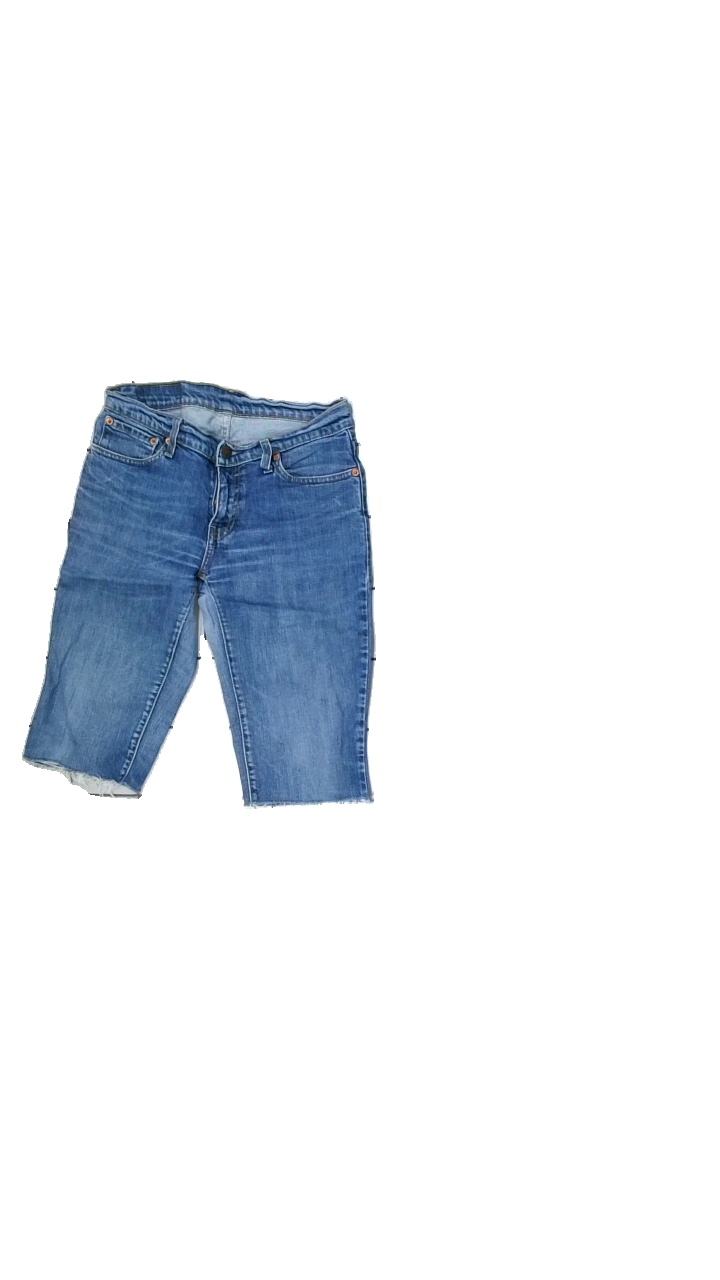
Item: Shorts (Ladies)
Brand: Levi's
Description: Blue jean shorts
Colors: Blue
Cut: Tight
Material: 100% Cotton
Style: Denim
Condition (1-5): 4
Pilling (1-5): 5
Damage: damaged fabric
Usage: Reuse
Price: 100-150